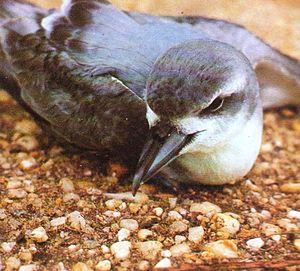
Le Prion de Salvin est une espèce d'oiseaux de la famille des Procellariidae.